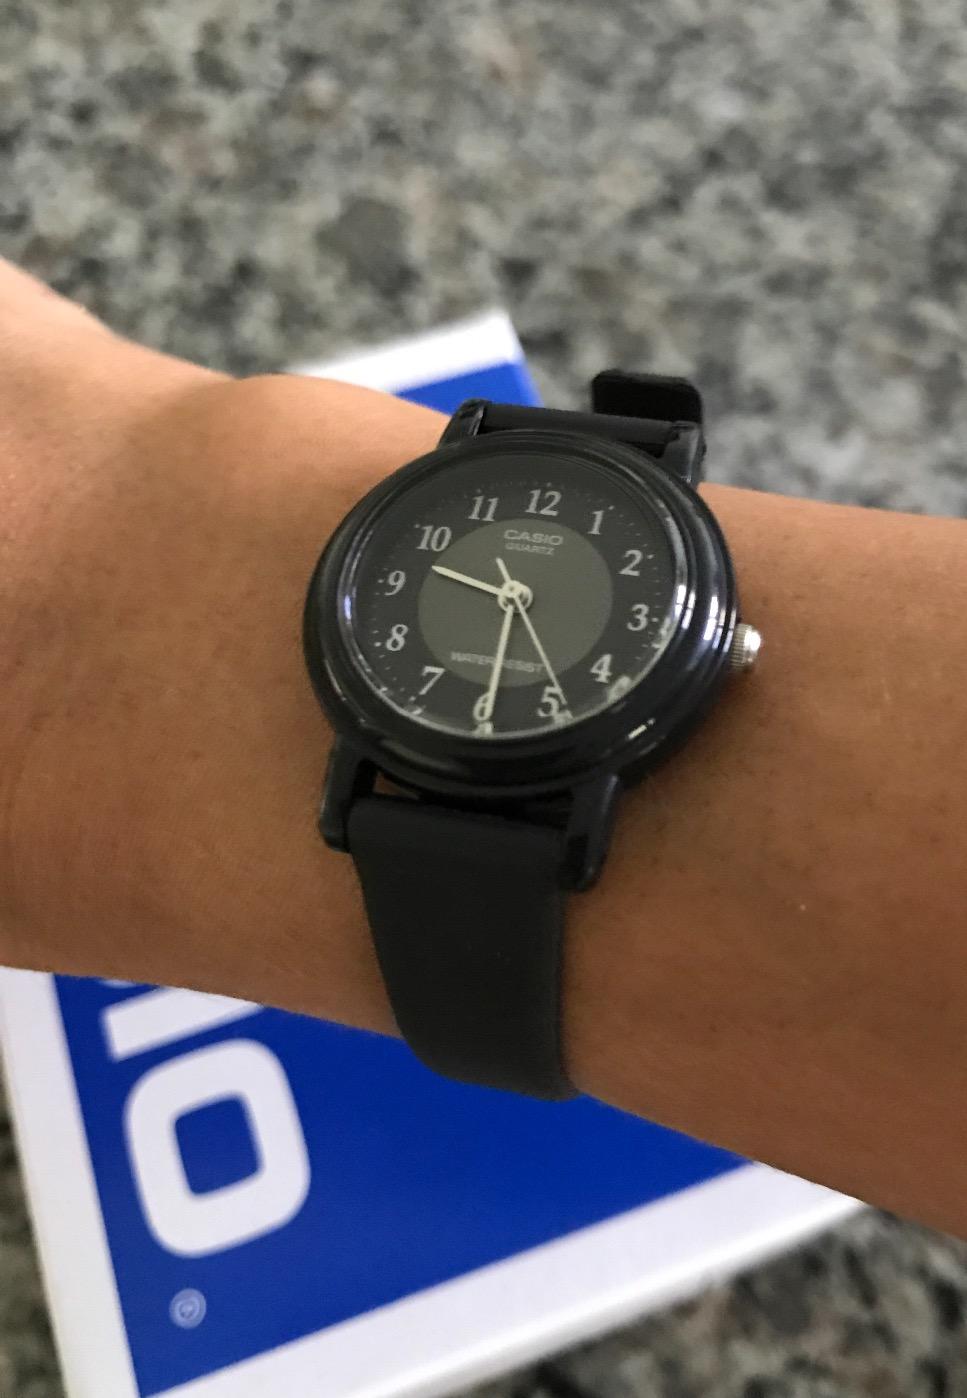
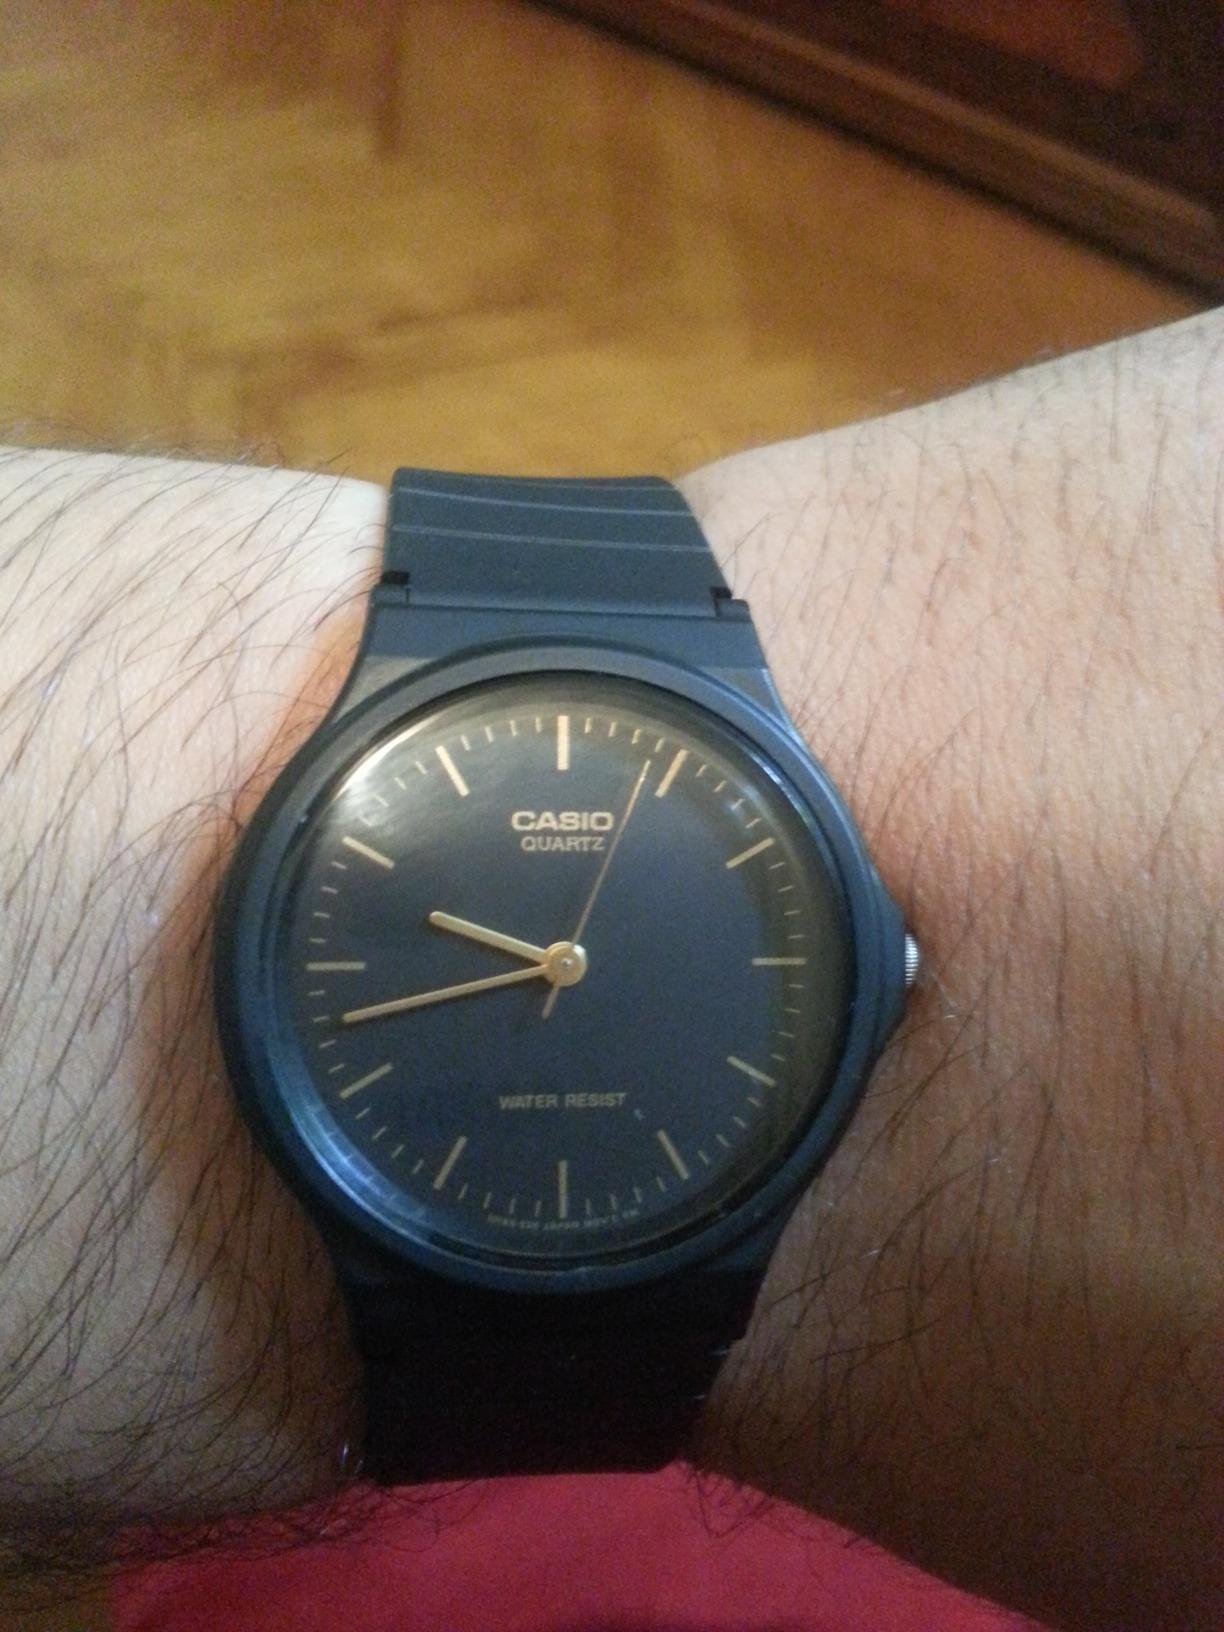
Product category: accessories_watch
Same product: no